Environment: real
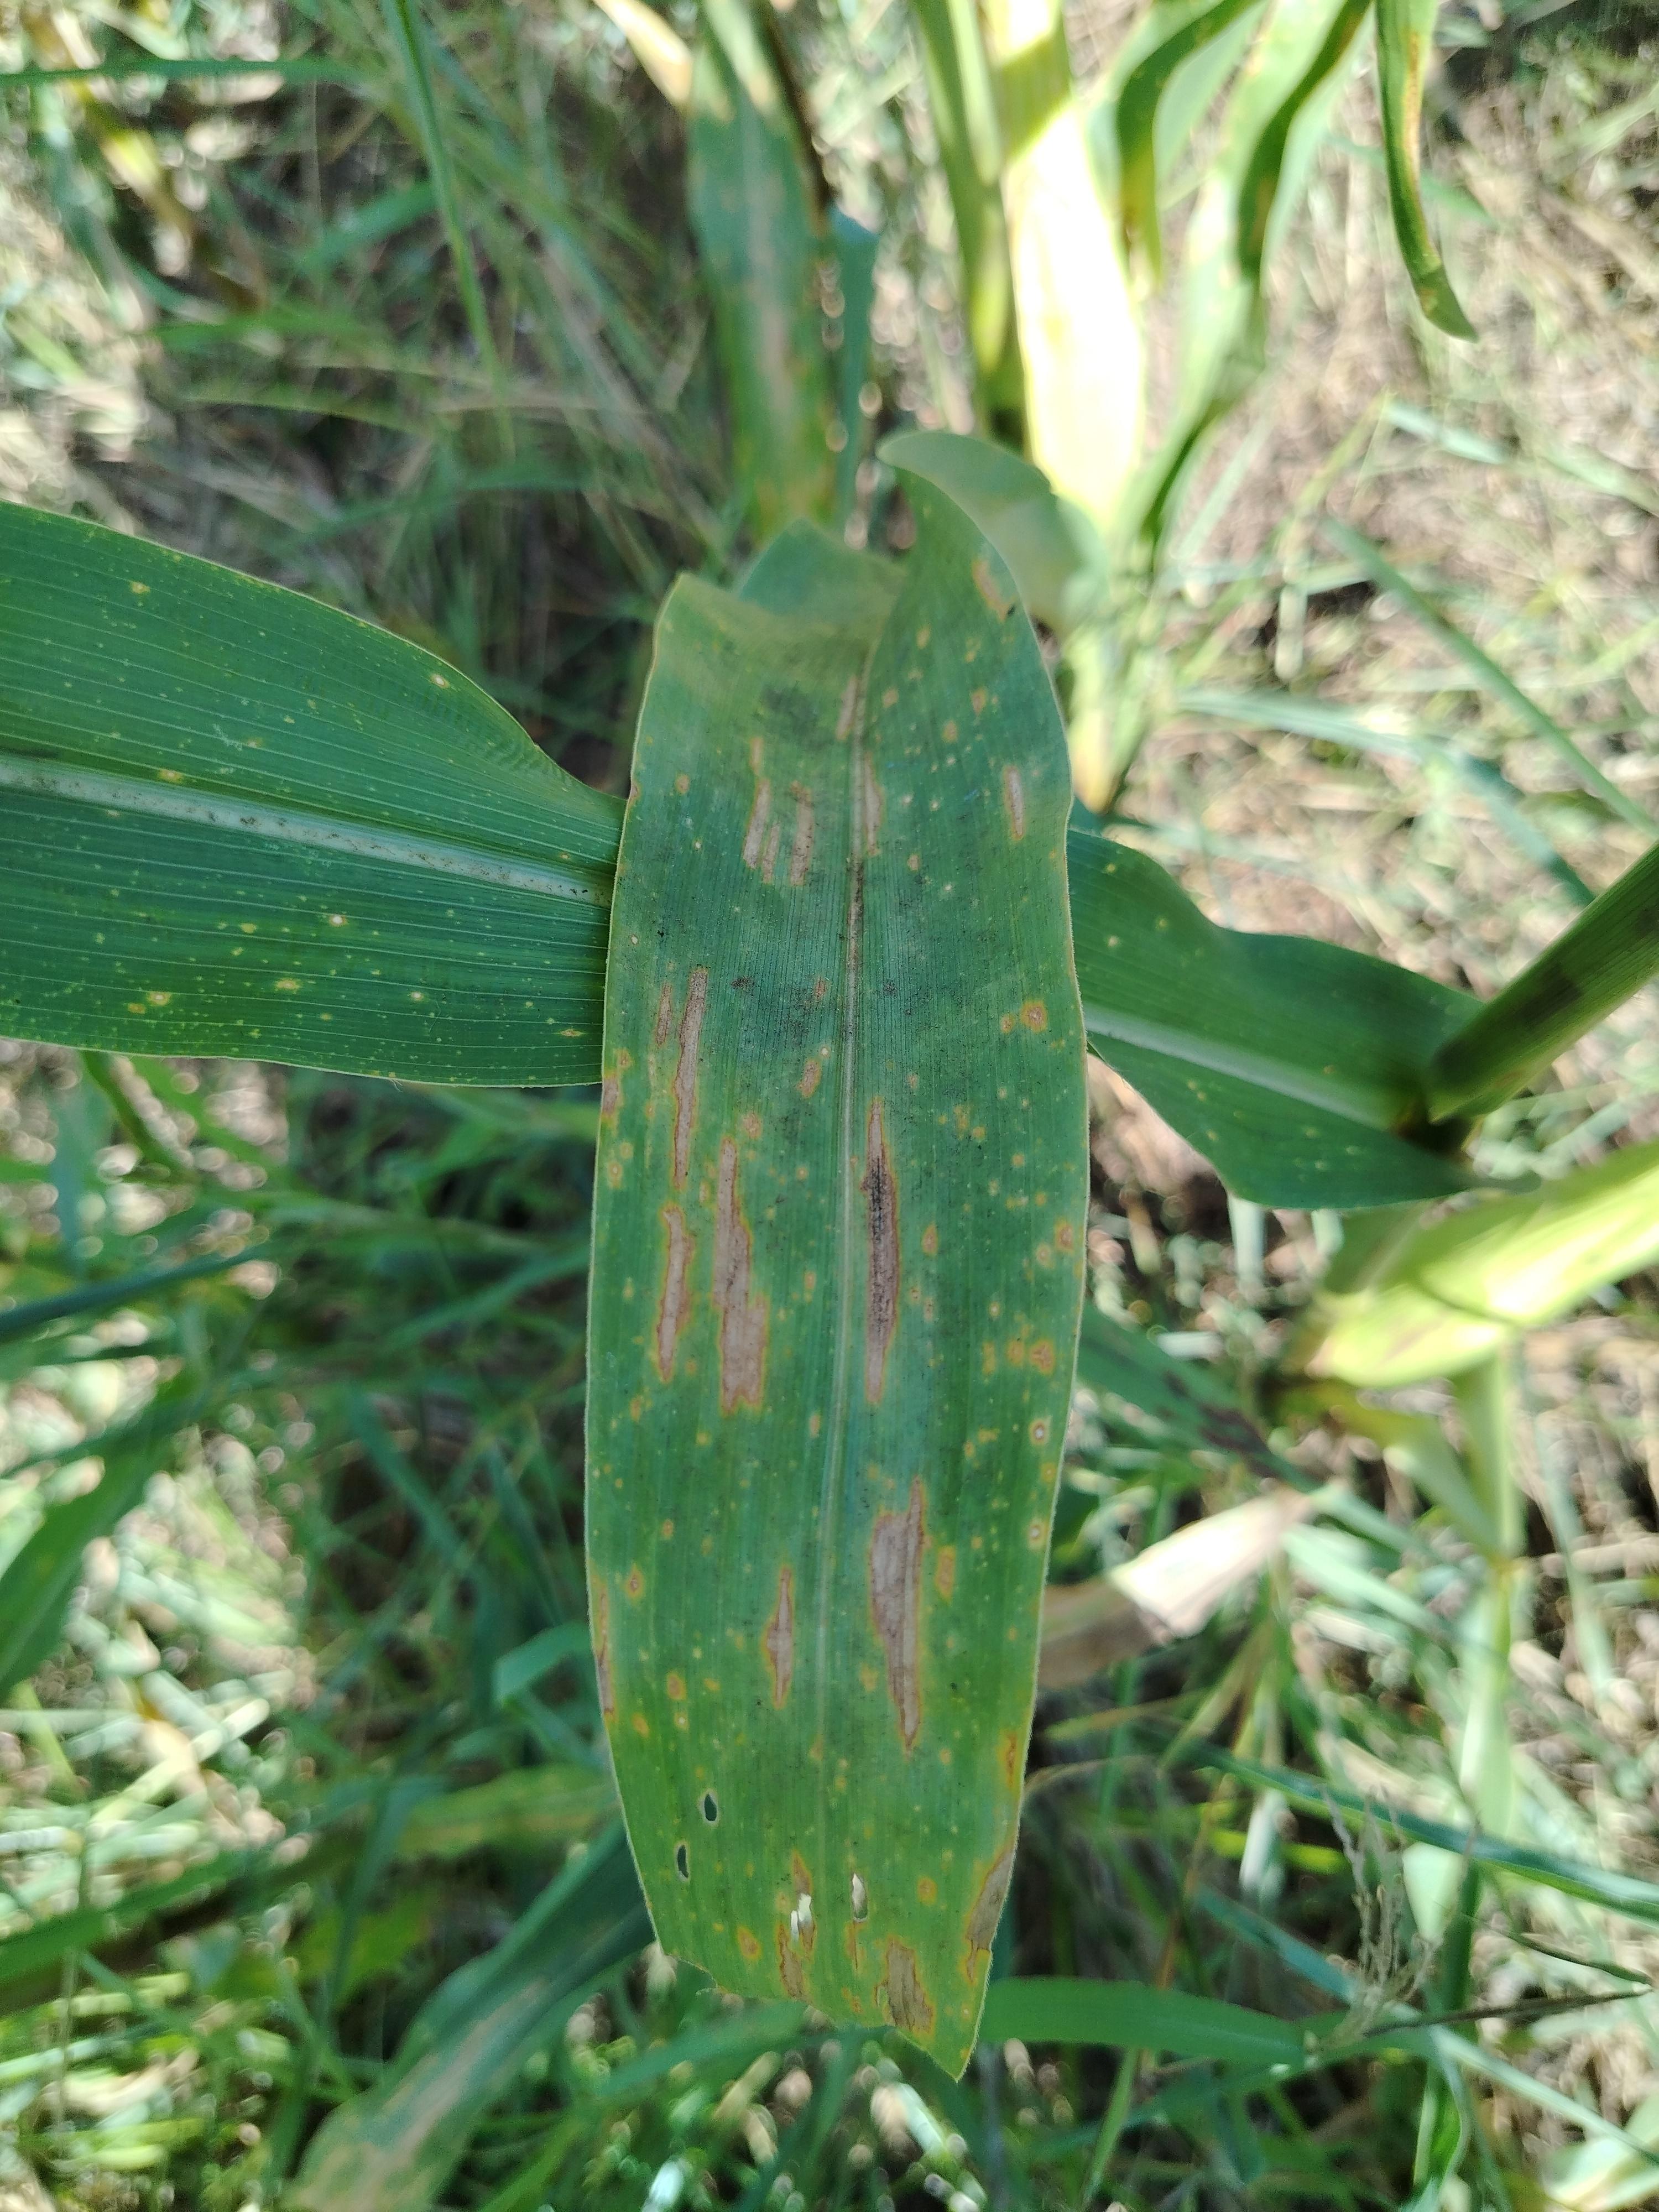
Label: gray_leaf_spot